Palembang cuisine

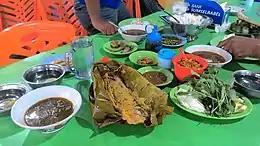
Palembang typical traditional cuisine; "pindang iwak baung, brengkes, tempoyak, iwak lais", "sambal buah" with young mango, "sambal tempoyak", salted fish, sour sambal, and "lalab (ulam)" vegetables, served in a traditional restaurant in Palembang.

Palembangese cuisine is the cuisine of the Palembangese people of the city of Palembang in the South Sumatra province of Indonesia. It is the second most well-known cuisine from Sumatra after Padang.